Beyond Good & Evil (video game)

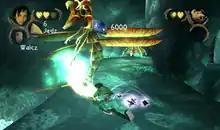
Back view of a woman in green-grey clothes swinging a staff and attacking a large winged creature with claws and a circular, toothed mouth. Game information such as lives displayed and a picture of the woman are displayed in the upper left and right corners of the screen, floating above the other elements.

"Beyond Good & Evil" is an action-adventure game with elements of puzzle-solving and stealth-based games. The player controls the protagonist, Jade, from a third-person perspective. Jade can run, move stealthily, jump over obstacles and pits, climb ladders, push or bash doors and objects, and flatten herself against walls. As Jade, the player investigates a number of installations in search of the truth about a war with an alien threat.